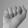
ASL letter: A